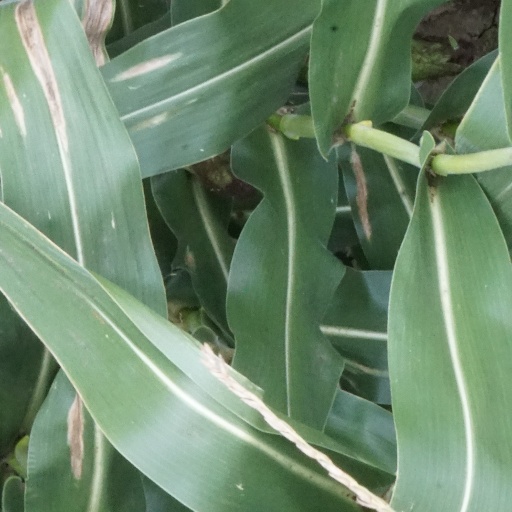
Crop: maize; corn